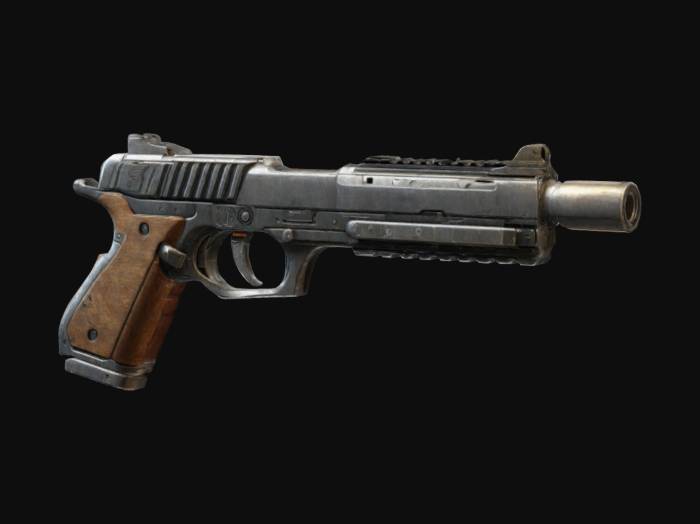
미적 점수 (1~10점): 9